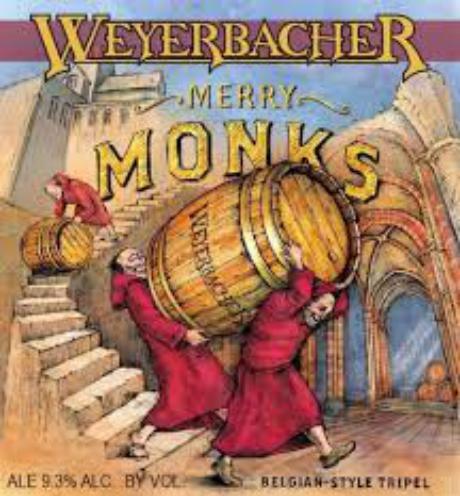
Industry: Necessities